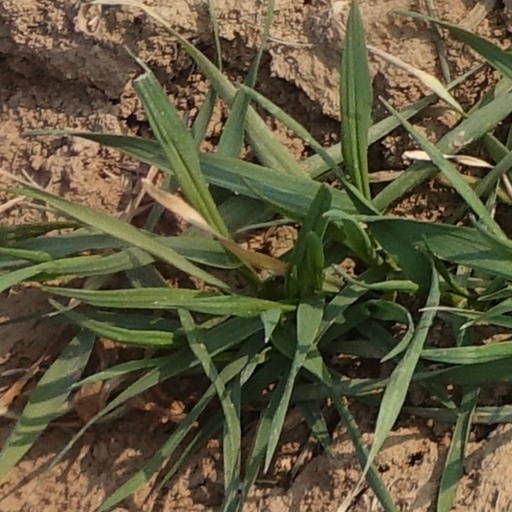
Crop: wheat